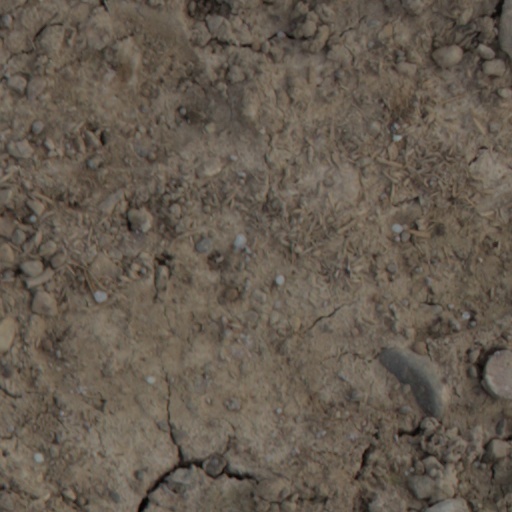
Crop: wheat